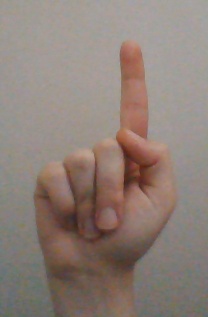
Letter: bb